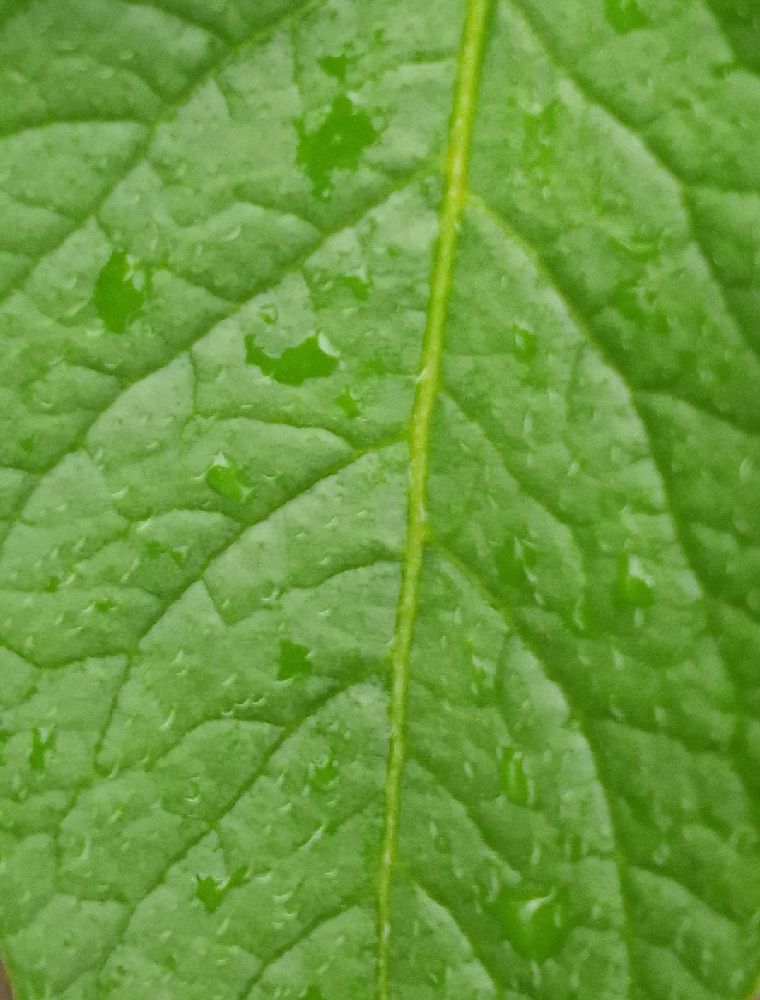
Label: Healthy